Place Royale, Brussels

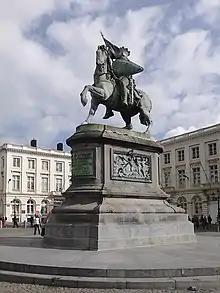
Statue of Godfrey of Bouillon (Simonis, 1848)

In the north-western corner of the Place Royale lies an archaeological area. Under the paving stones of the square, excavated between 1995 and 2000 and then covered by a concrete slab, are the remains levelled at the end of the 18th century during the development of the square, as well as of the , the great hall of the former Coudenberg Palace. Classified as a historical monument, these remains are part of a larger ensemble accessible from the BELvue Museum. Below the square also lies the so-called / ("Isabella Street"), a former street that connected the Palace to the Church of St. Michael and St. Gudula (now Brussels' cathedral). Guimard had the street vaulted as part of the square's construction, with the intention of converting it into cellars. The lower rooms of these buildings also partially survived the fire, and are exposed in the archaeological site.